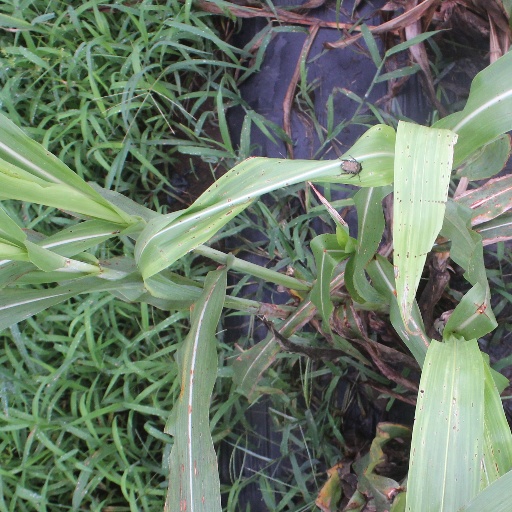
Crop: sorghum